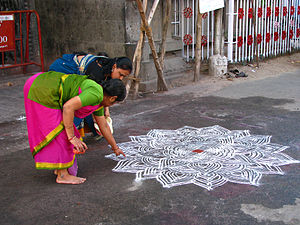
Malerkunst i Indien / Nutidig landkunst (vernakulær kunst) / Landkunst der ikke er stammekunst / Kolam fra Tamil Nadu, Andhra Pradesh, ...
Kvinde der maler en kolam udenfor Mylapore Templet
Malerkunst i Indien, der først og fremmest er inspireret af religioner og styret af præcise tekster, giver praktisk taget kun lidt plads til kreativitet. Kunstens væsentlige formål er at fremme adgang til det guddommelige. Viden om de unikke kvaliteter i indisk kunst skabes gennem forståelsen af filosofisk tænkning, den rige kulturelle, sociale og religiøse historie samt gennem det politiske perspektiv af kunstværkerne.